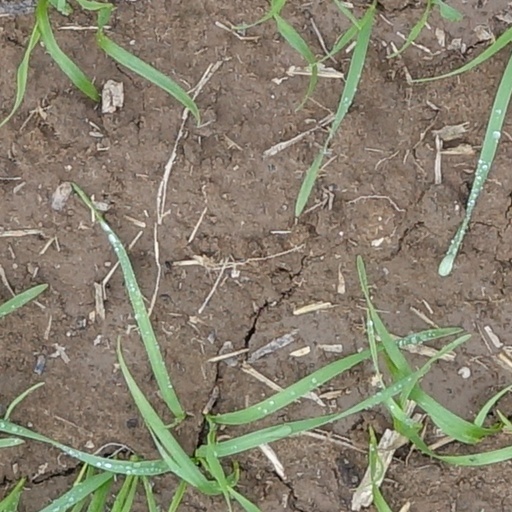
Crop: wheat